Charles Gould Morton

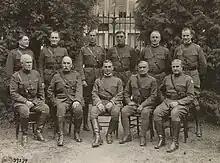
Major General Charles Pelot Summerall, sat in the middle, along with members of his staff and senior commanders in his V Corps, pictured here in 1918 or 1919. Major General Charles G. Morton, commanding the 29th Division, is sat to Summerall's right.

Morton accepted a commission as an infantry officer and served on the frontier until 1888. From 1889 to 1890, Morton was a professor of Military Science at the Florida Agricultural College.